Bogor Botanical Gardens

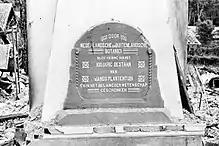
Remains of the monument celebrating the centenary of the gardens, shown in 1947. Partially destroyed in World War II.

In March 1942 the Japanese marched into Bogor and a year later took over the directorship of both the garden and the herbarium. Two Japanese botanists were appointed in charge of the botanic garden, Professor Takenoshin Nakai (中井猛之進) as director and Kanehira (兼平) as head of the herbarium. These two men strove to protect the garden from Japanese soldiers who planned to have the trees from the garden cut down for war lumber supplies. Under the Japanese the garden was renamed "Shokubutsuen" (植物園; Botanical Garden).